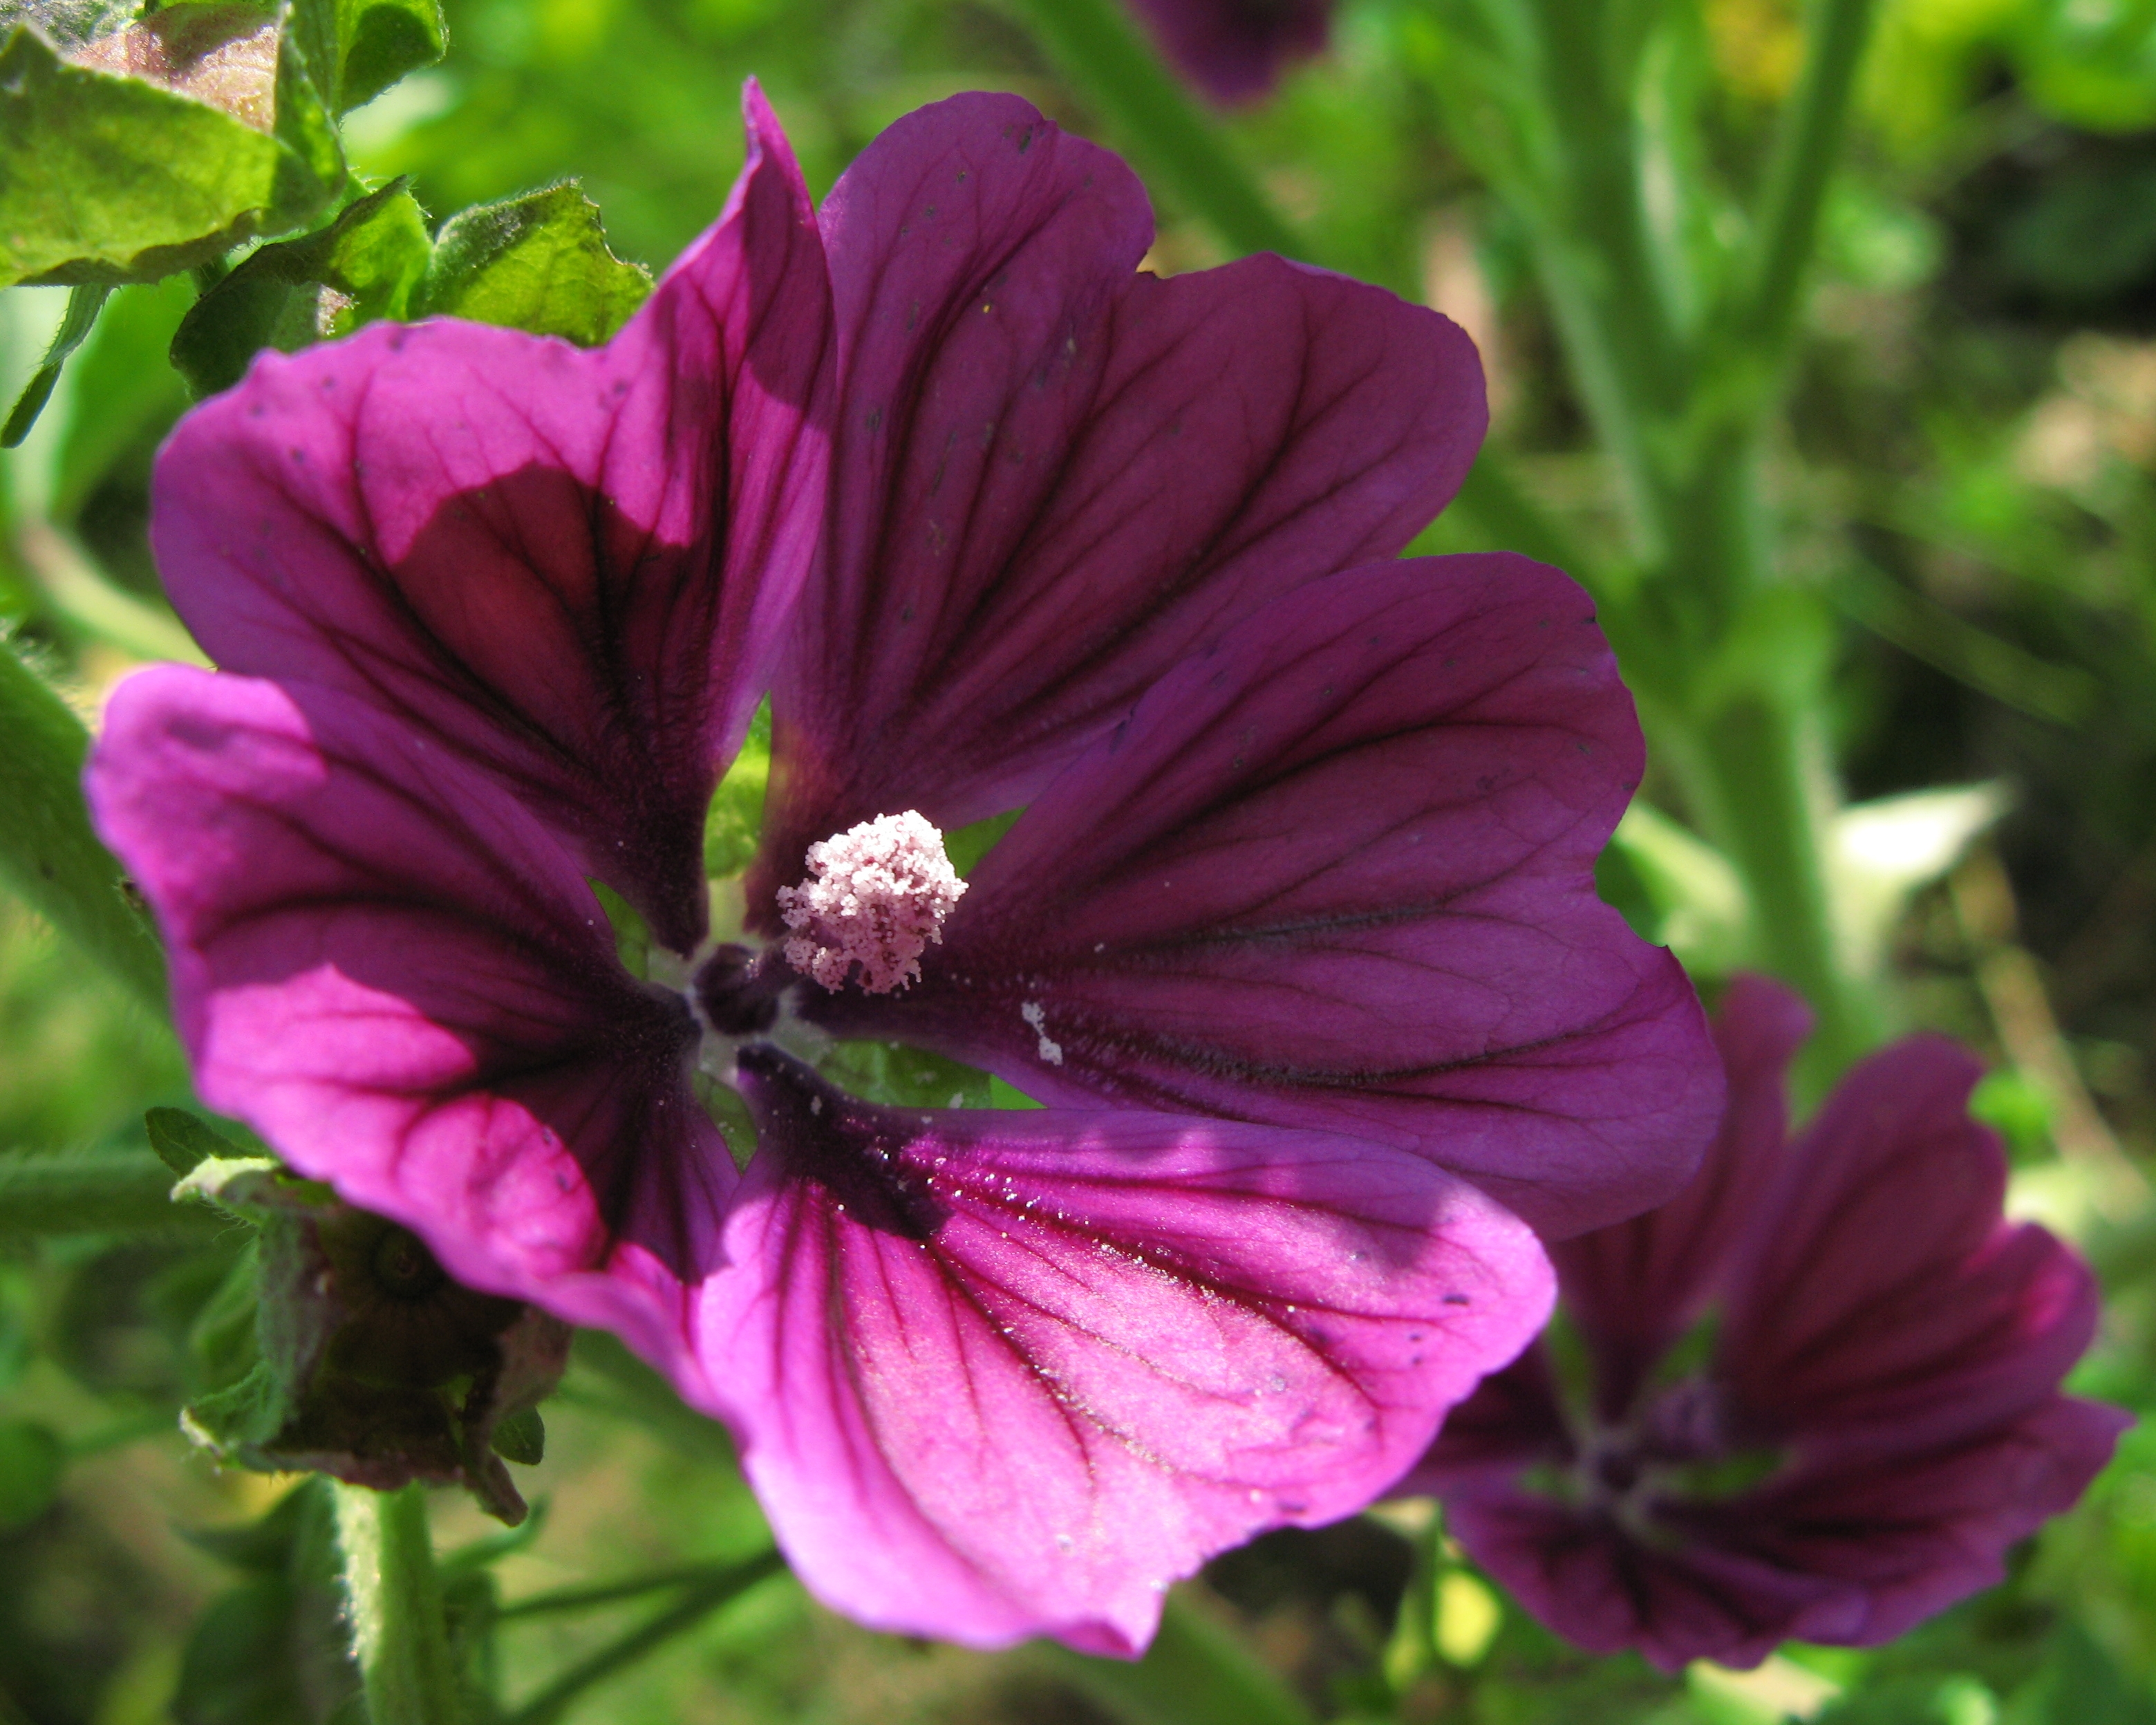
plant, flower, petal, high, botany, pink, flora, wildflower, geranium, tall, common, malva, hires, hi, res, sylvestris, g7, themacrogroup, macro photography, flowering plant, mallow, geraniaceae, pink evening primrose, geranium cinereum, annual plant, land plant, garden cosmos, geraniales, pinkladies